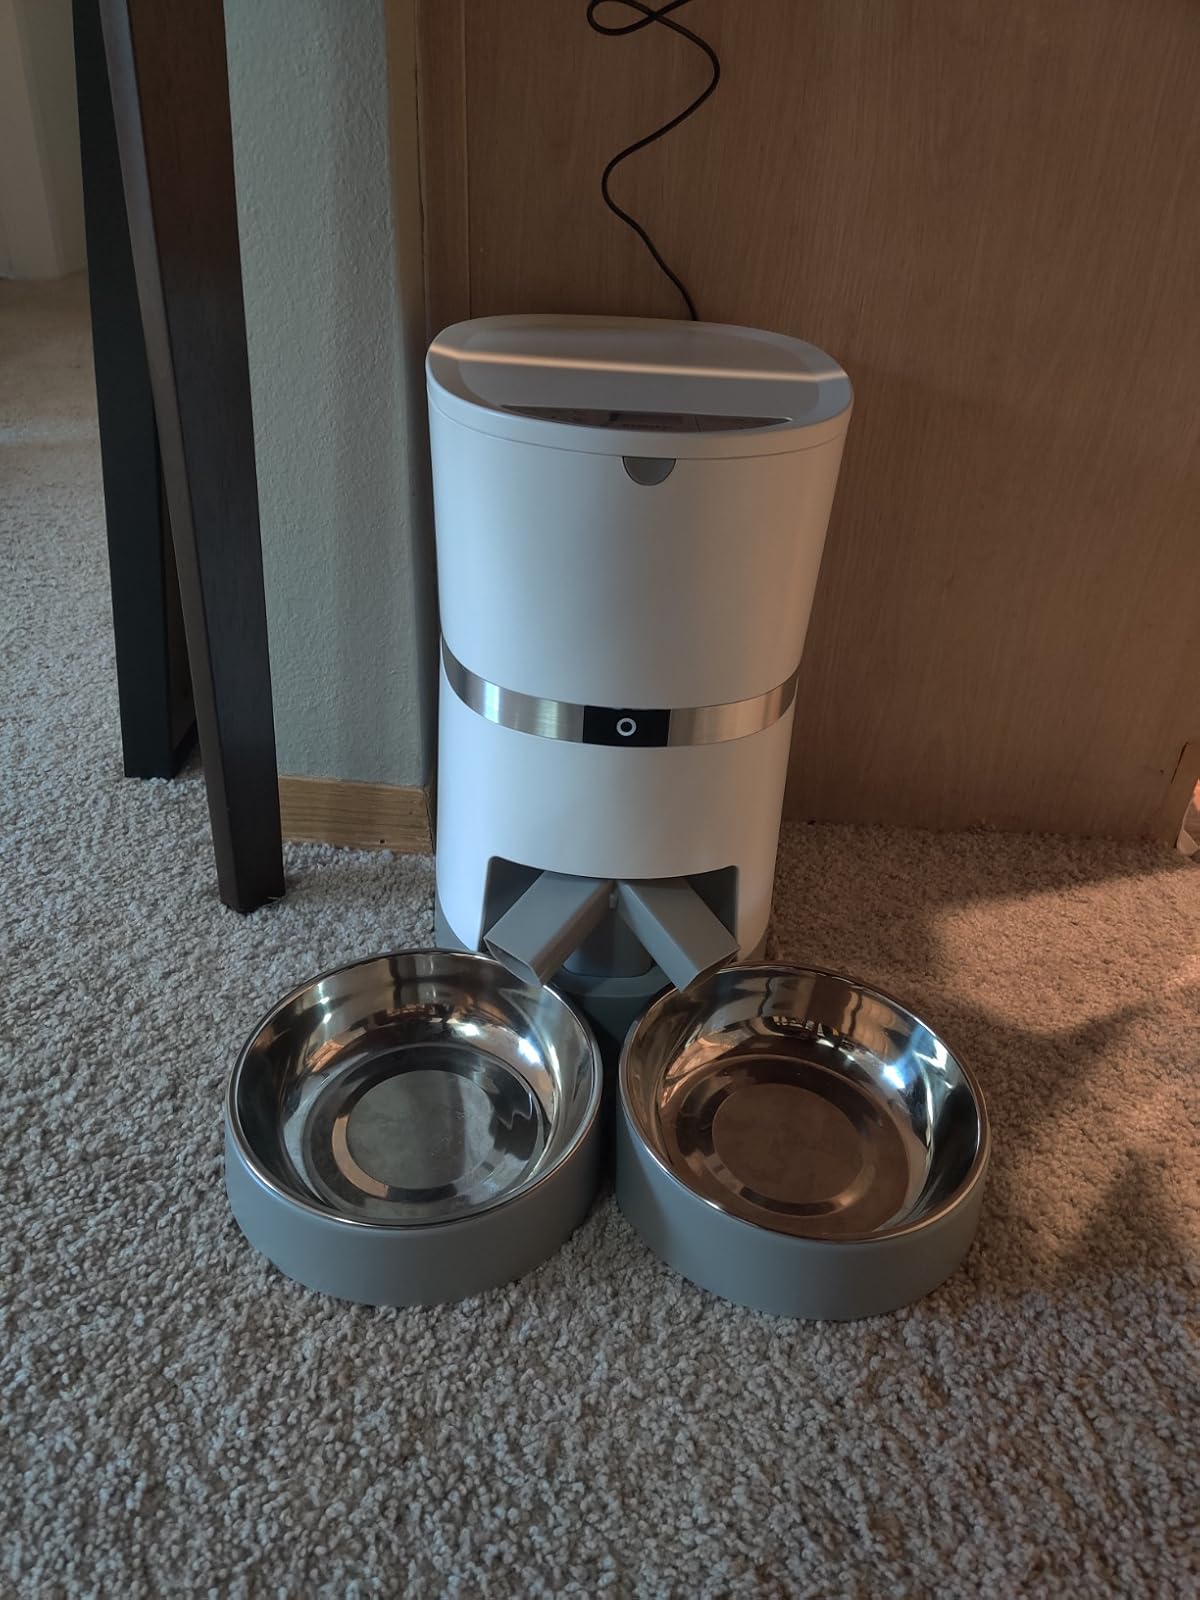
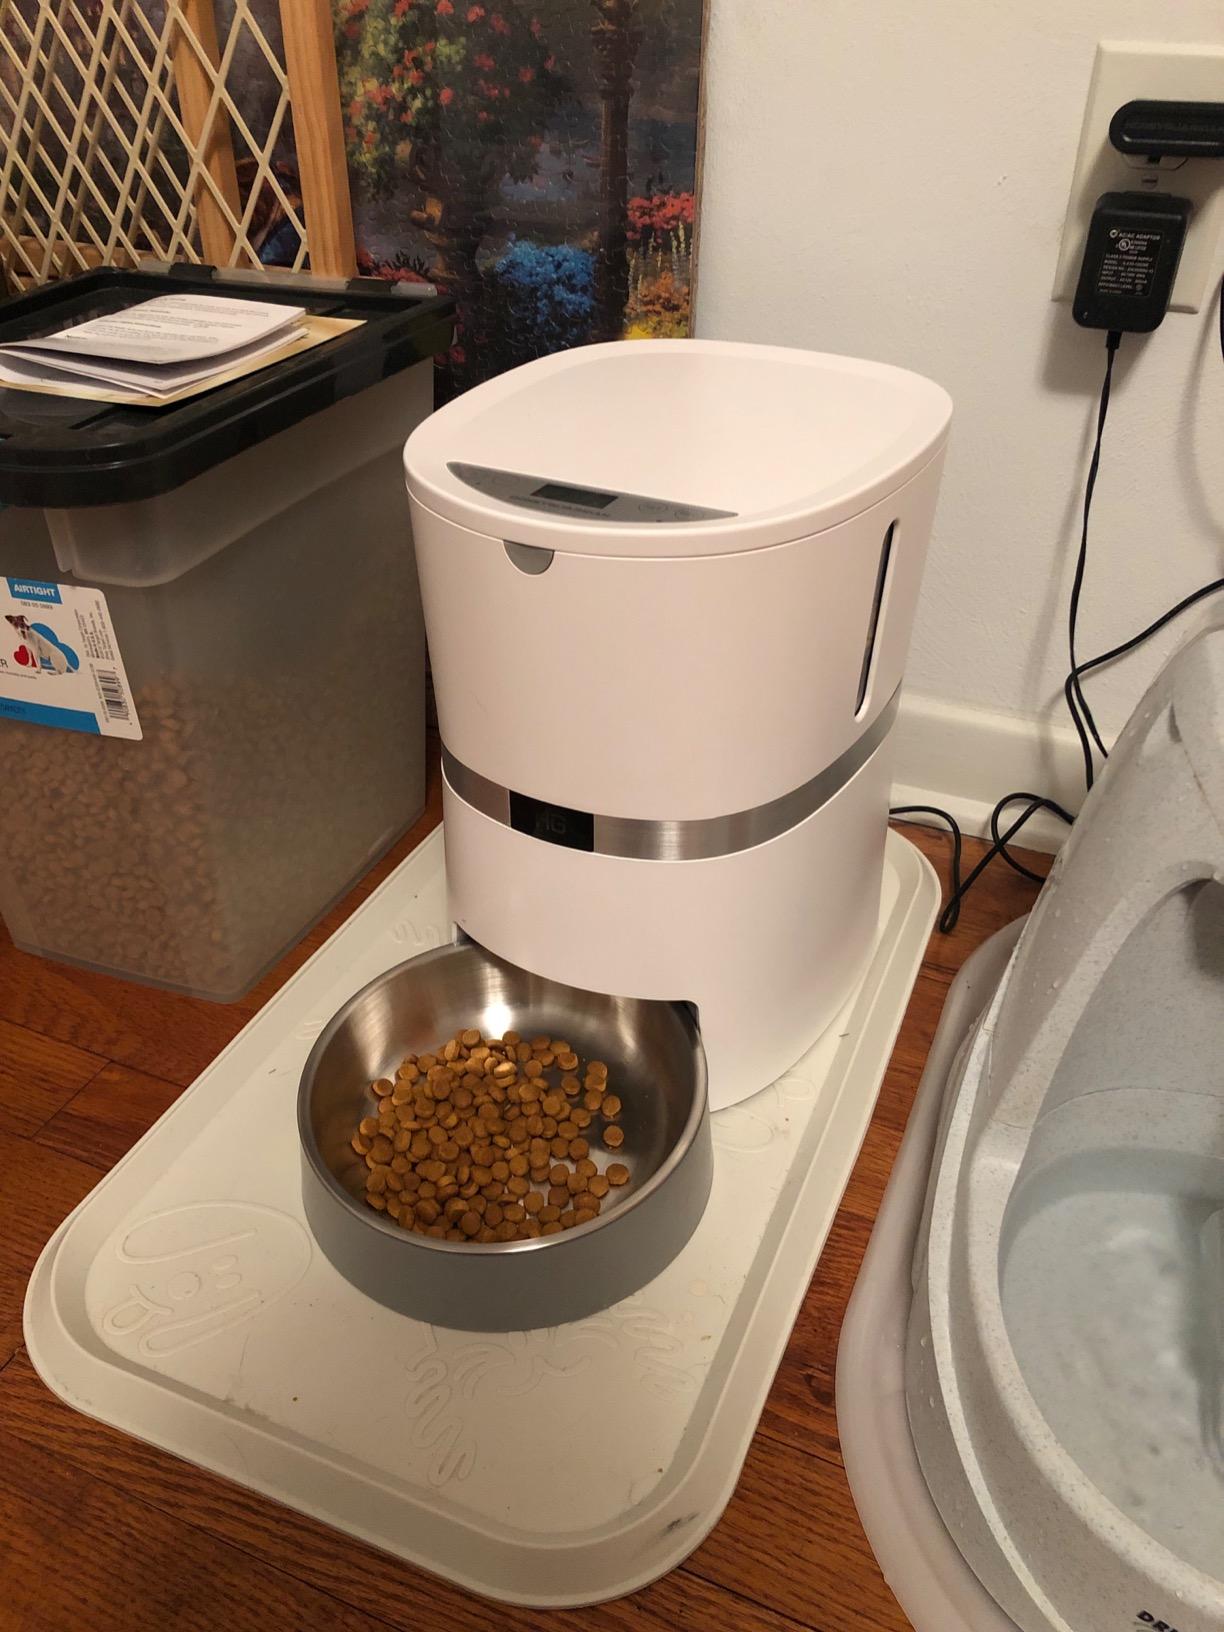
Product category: items_feeder
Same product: no